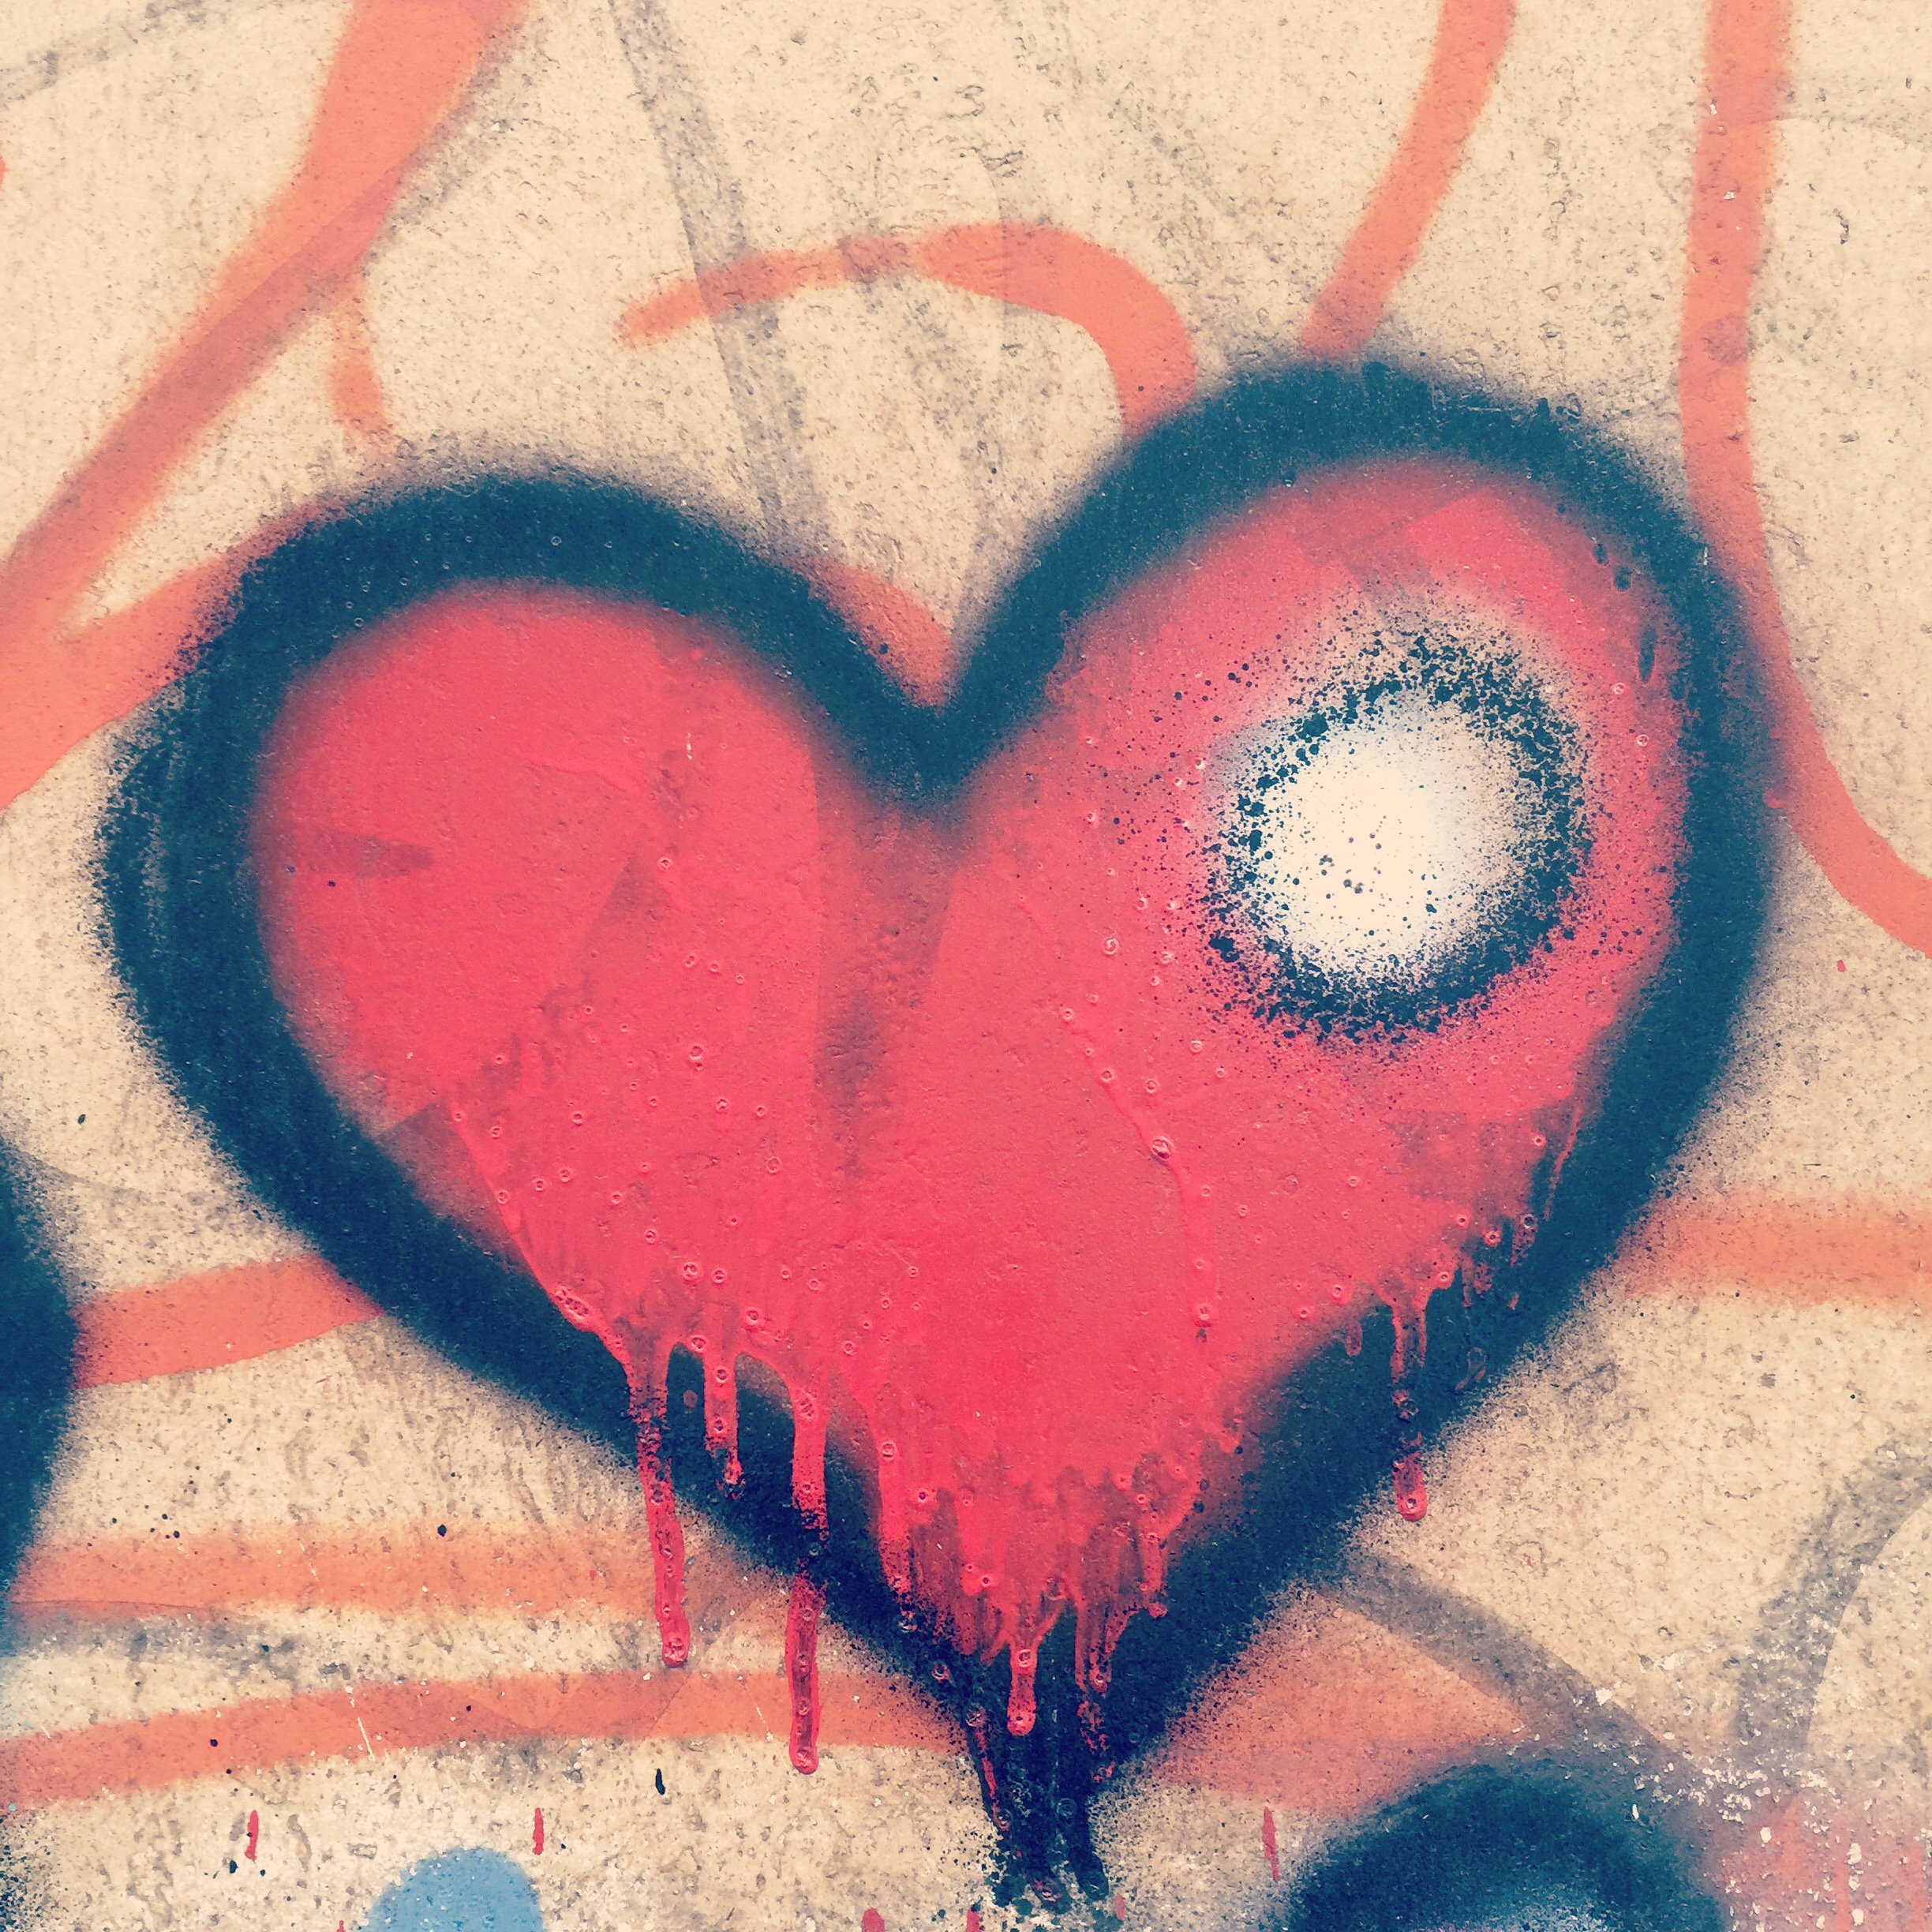
iphone, number, love, red, color, graffiti, circle, human body, font, art, illustration, instagram, argentina, organ, shape, iphoneography, emotion, project365, squareformat, rodrigoparedes, buenosaires, ar, 160378, 160378com, www160378com, iphone6plus, modern art, 242, acrylic paint